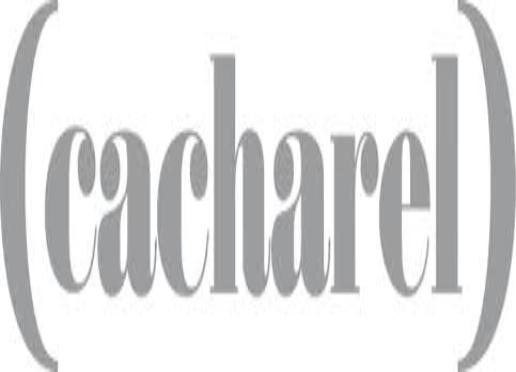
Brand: Cacharel
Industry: Clothes